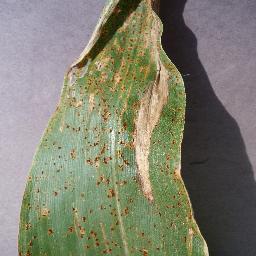
Label: Corn___Northern_Leaf_Blight